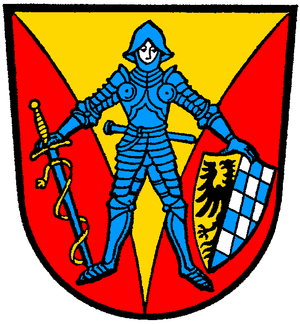
Zwiesel est une ville allemande en Basse-Bavière, située dans l'arrondissement de Regen. Il s'agit également d'une station de sports d'hiver.